Fahamore

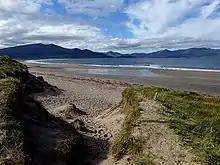
Brandon Bay near Fahamore

Townlands and villages near Fahamore, on the Maharees peninsula, include Cutteen, Garrywilliam, Barr na Duiche, Ceann Duiche and Kilshanig. Access to the beach at Brandon Bay is via the Point Gap and Maherabeg Cut.